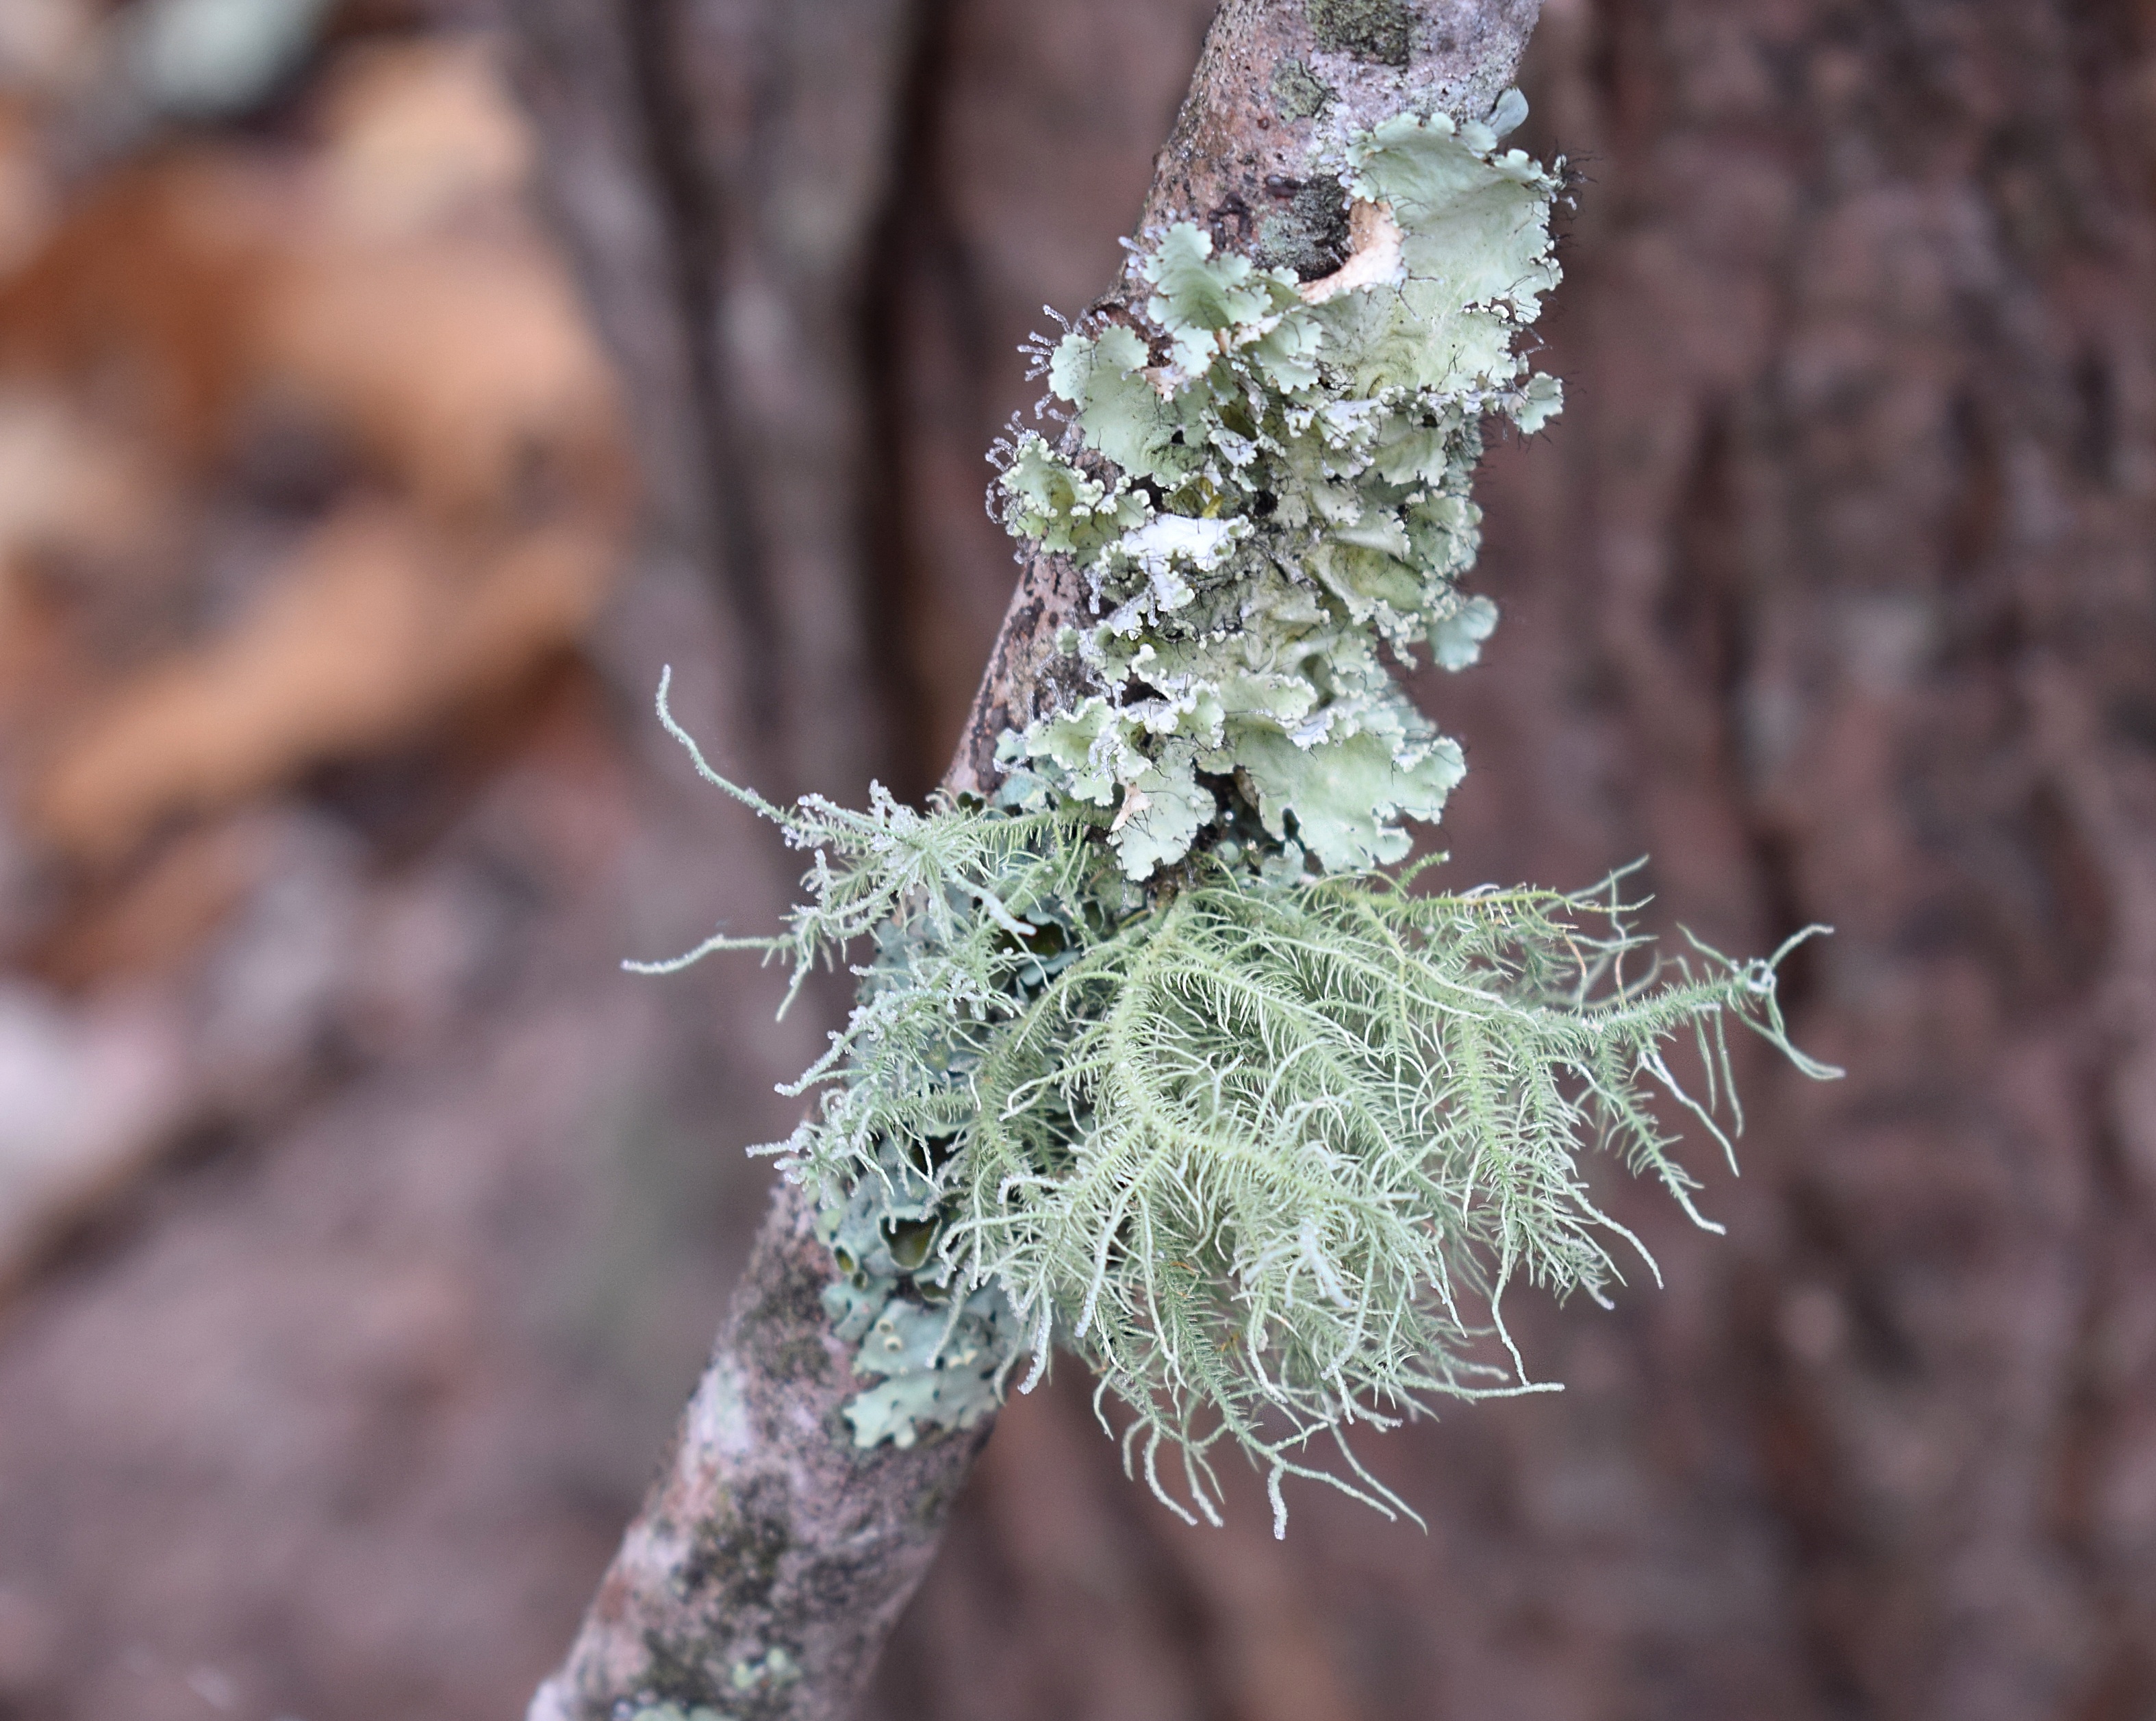
tree, nature, branch, winter, plant, leaf, flower, frost, wild, spring, green, produce, soil, botany, parasite, flora, season, twig, close up, lichen, fungi, shrub, macro photography, flowering plant, symbiotic, cyanobacteria, land plant, lichens on branch